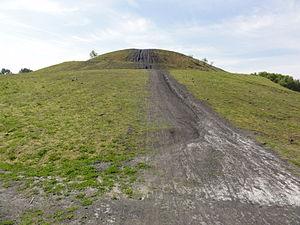
Terril n° 169 dit Lavoir de Lourches, Lavoir de Lourches de la Compagnie des mines de Douchy, Bouchain, Nord, Nord-Pas-de-Calais, France.
Dans le bassin minier du Nord-Pas-de-Calais, 339 terrils sont recensés. En 1969, les Houillères leur ont attribué un numéro individuel, pour les référencer, et les exploiter. Ils sont numérotés d'ouest en est, du nᵒ 1 au 202. Une liste complémentaire a été créée dans les années 1970. Les sites y sont numérotés de 203 à 260, sans logique spécifique, chaque numéro ayant été attribué en fonction des sites susceptibles d'être exploités. Certains sites étant composés de plusieurs terrils annexes ou satellites, une lettre suit le numéro.